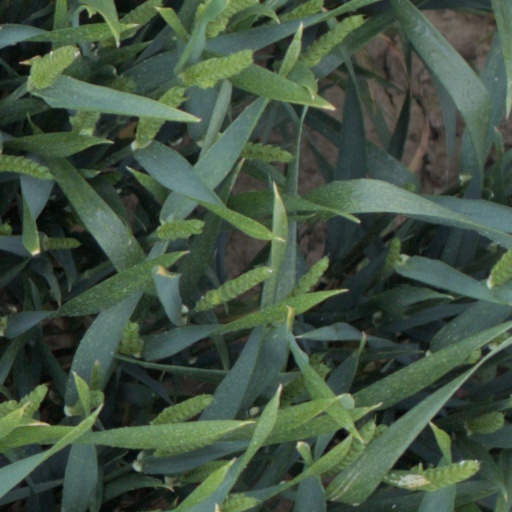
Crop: wheat